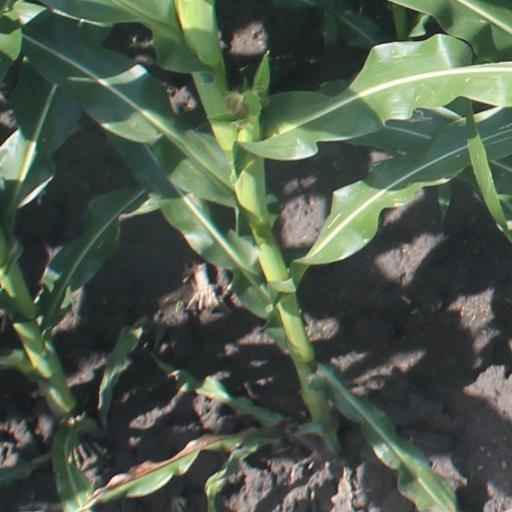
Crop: maize; corn